Rebecca Guay

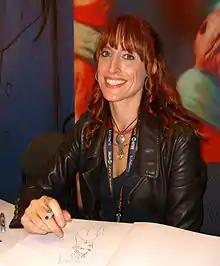
Guay at the 2011 New York Comic Con

Rebecca Guay is an artist known early in her career as an illustrator, commissioned for work on role-playing games, collectible card games, comic books, as well as work on children's literature. Guay subsequently turned primarily toward gallery work, opening her first solo exhibition in 2013 at the R.Michelson Gallery.